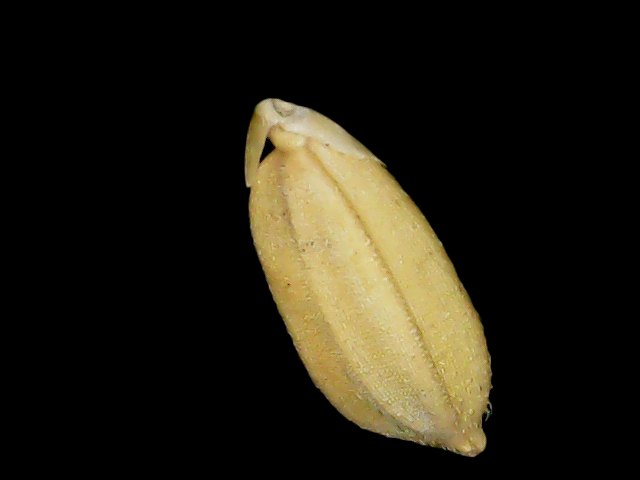
Rice variety: Binadhan08